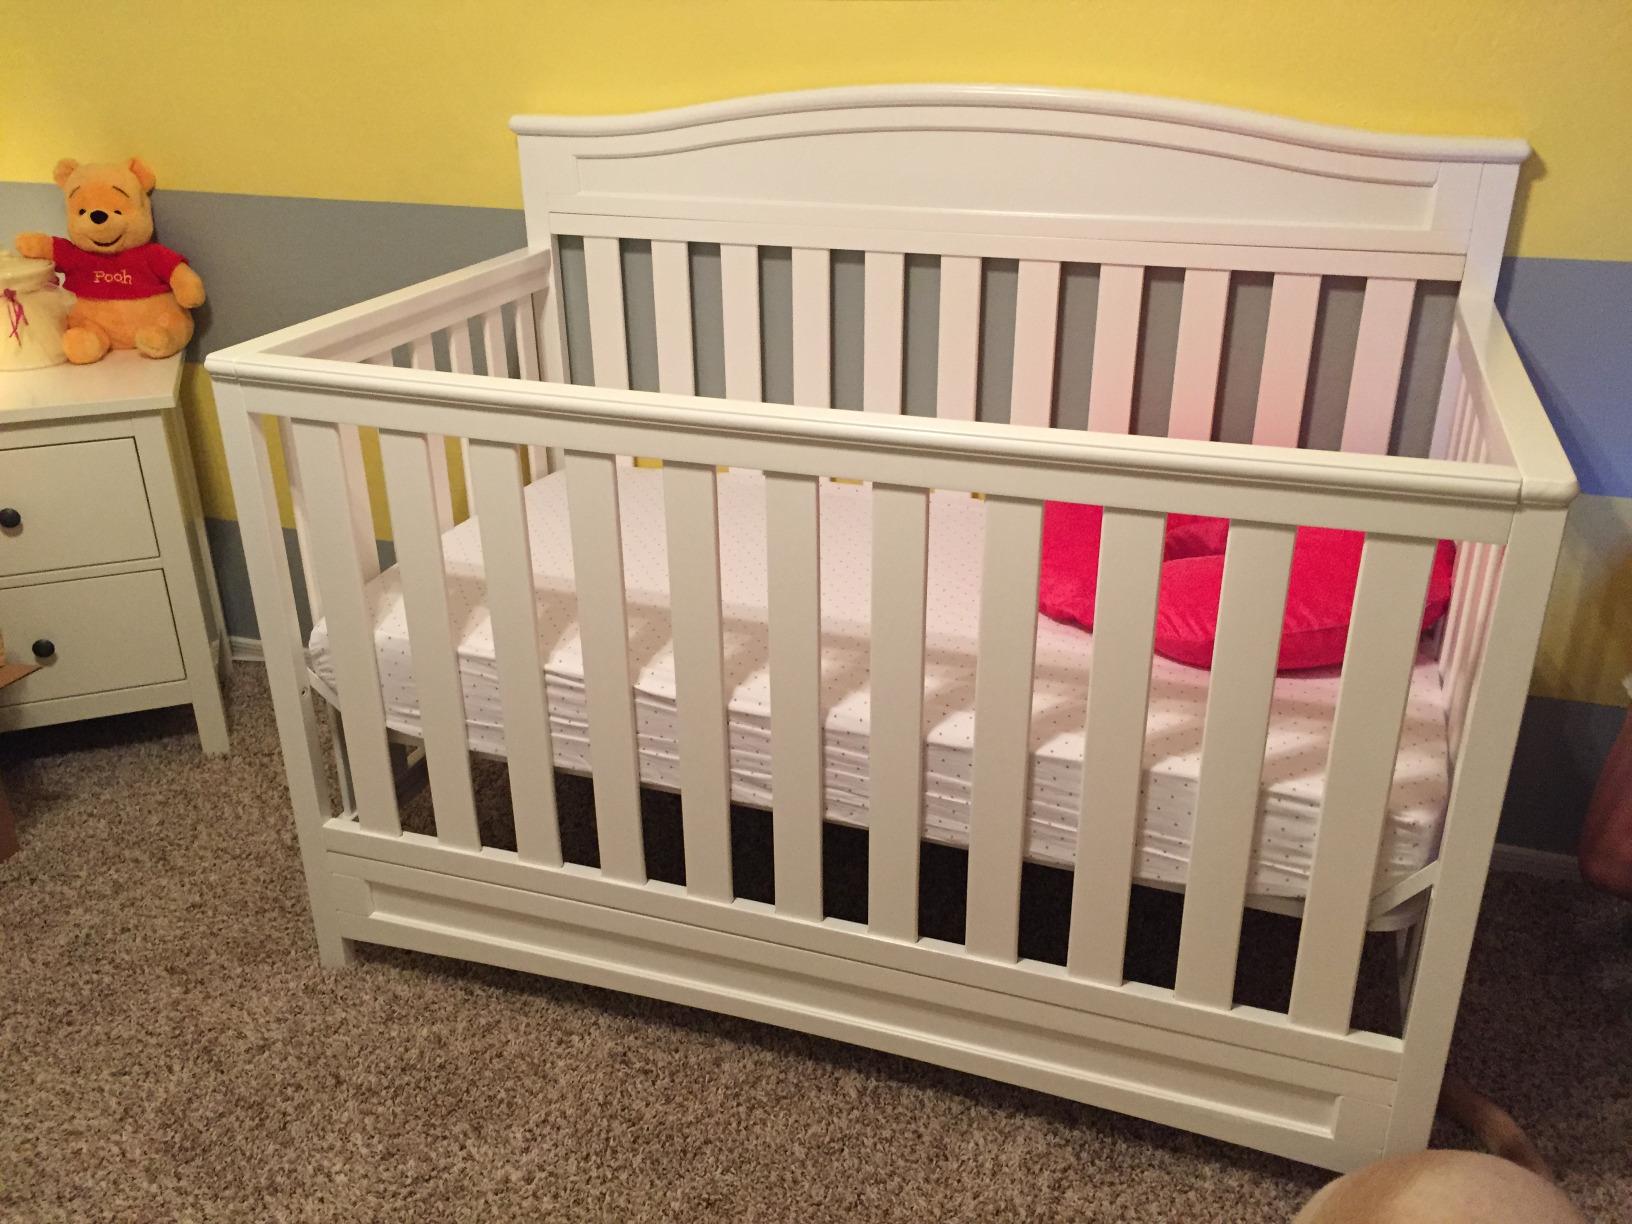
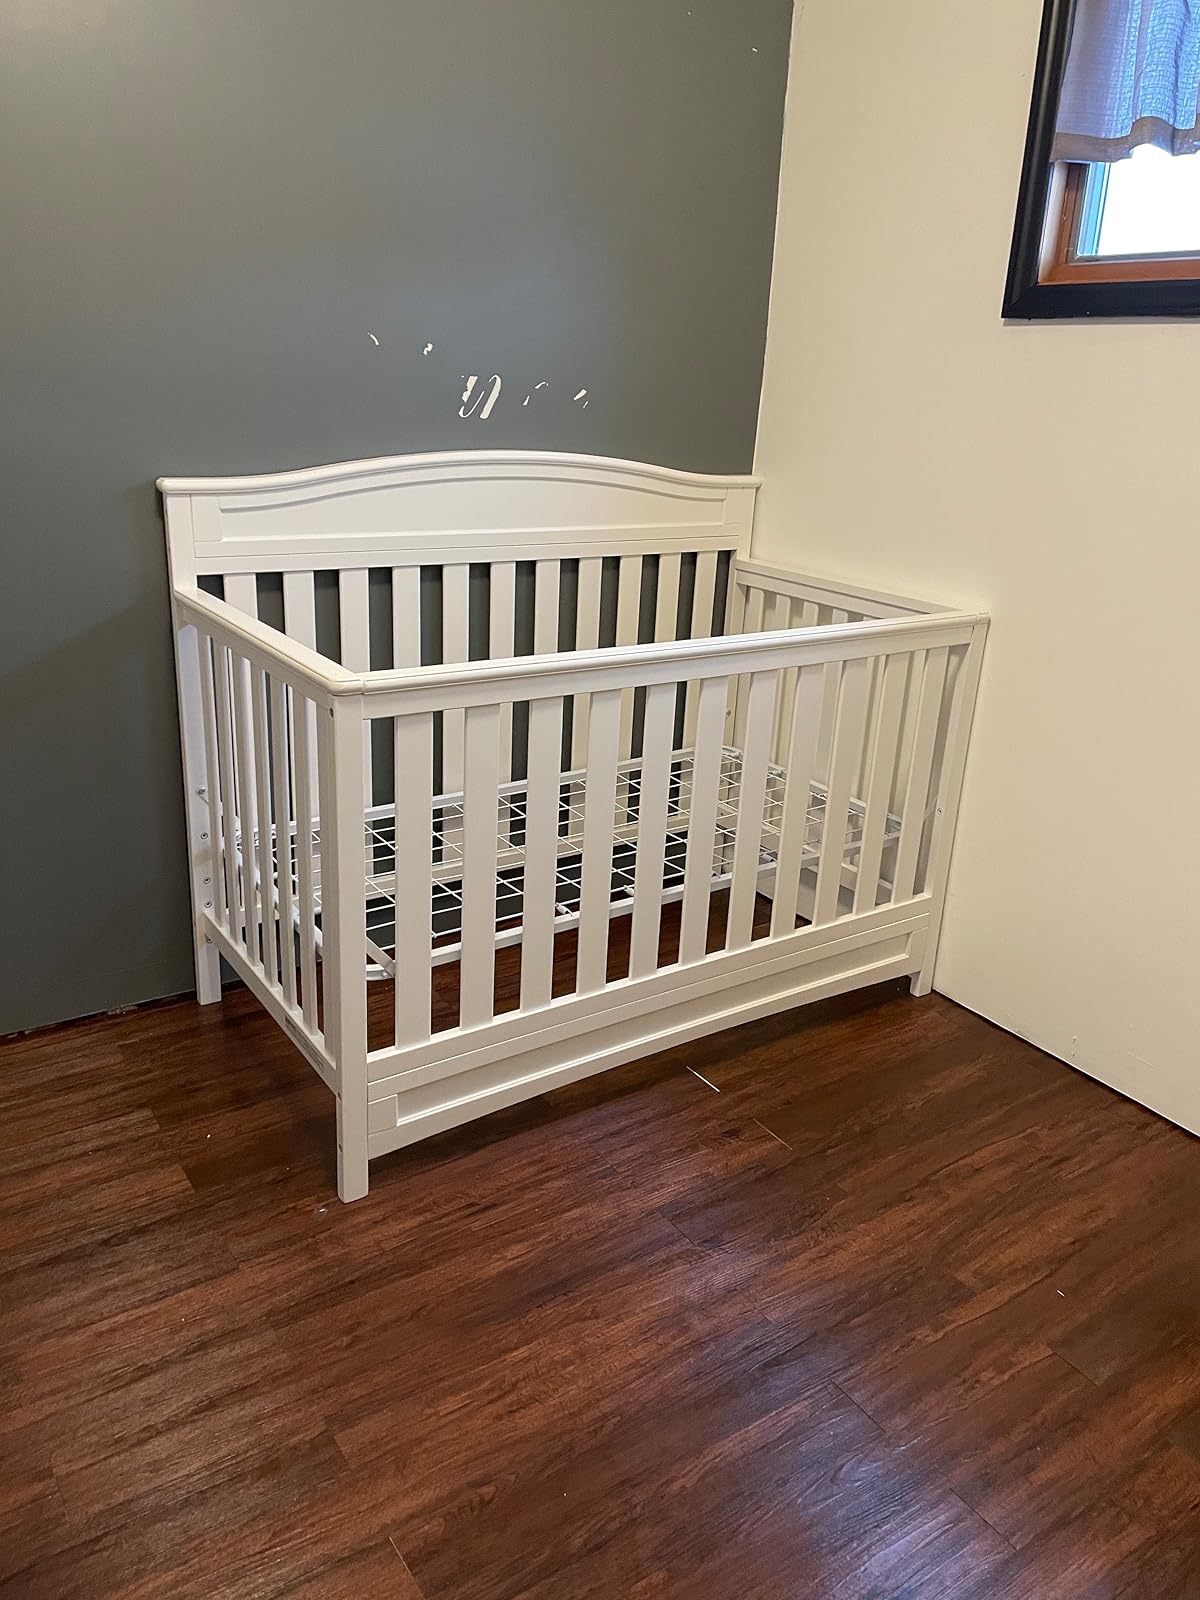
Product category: products_crib
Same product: yes